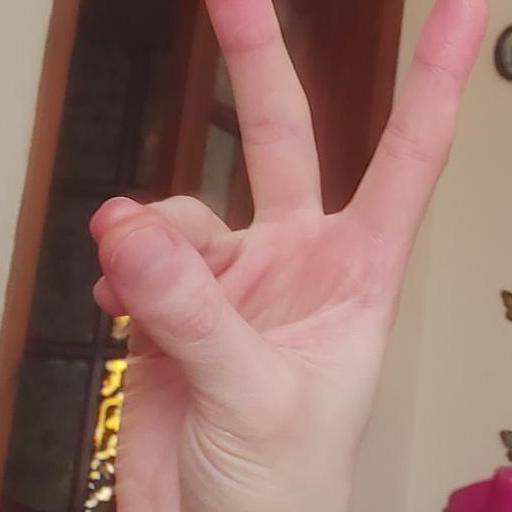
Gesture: peace